James Dubik

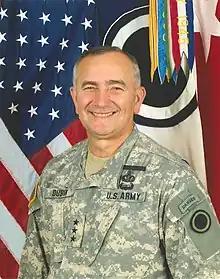

Lieutenant General James Michael Dubik (U.S. Army, Ret.) is a senior fellow at the Institute for the Study of War and a professor at Georgetown University's Security Studies Program. General Dubik has extensive operational experience in Iraq, Afghanistan, Japan, Korea, Thailand, Bosnia, Haiti, Panama, Honduras, and in many NATO countries.